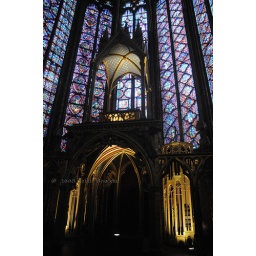
Ste-Chapelle with the most beautiful stained glass windows in Paris